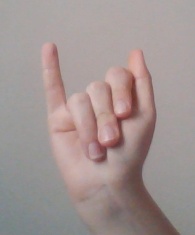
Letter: meem